Georg-Peter Eder

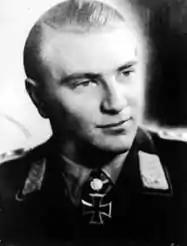
Georg-Peter Eder

Georg-Peter ""Schorsch"" Eder (8 March 1921 – 11 March 1986) was a German Luftwaffe military aviator and fighter ace during World War II. He is credited with 78 aerial victories achieved in 572 combat missions, including 150 combat missions with the Messerschmitt Me 262 jet fighter. This figure includes 10 aerial victories on the Eastern Front, and further 68 victories over the Western Allies, including 36 four-engined bombers.